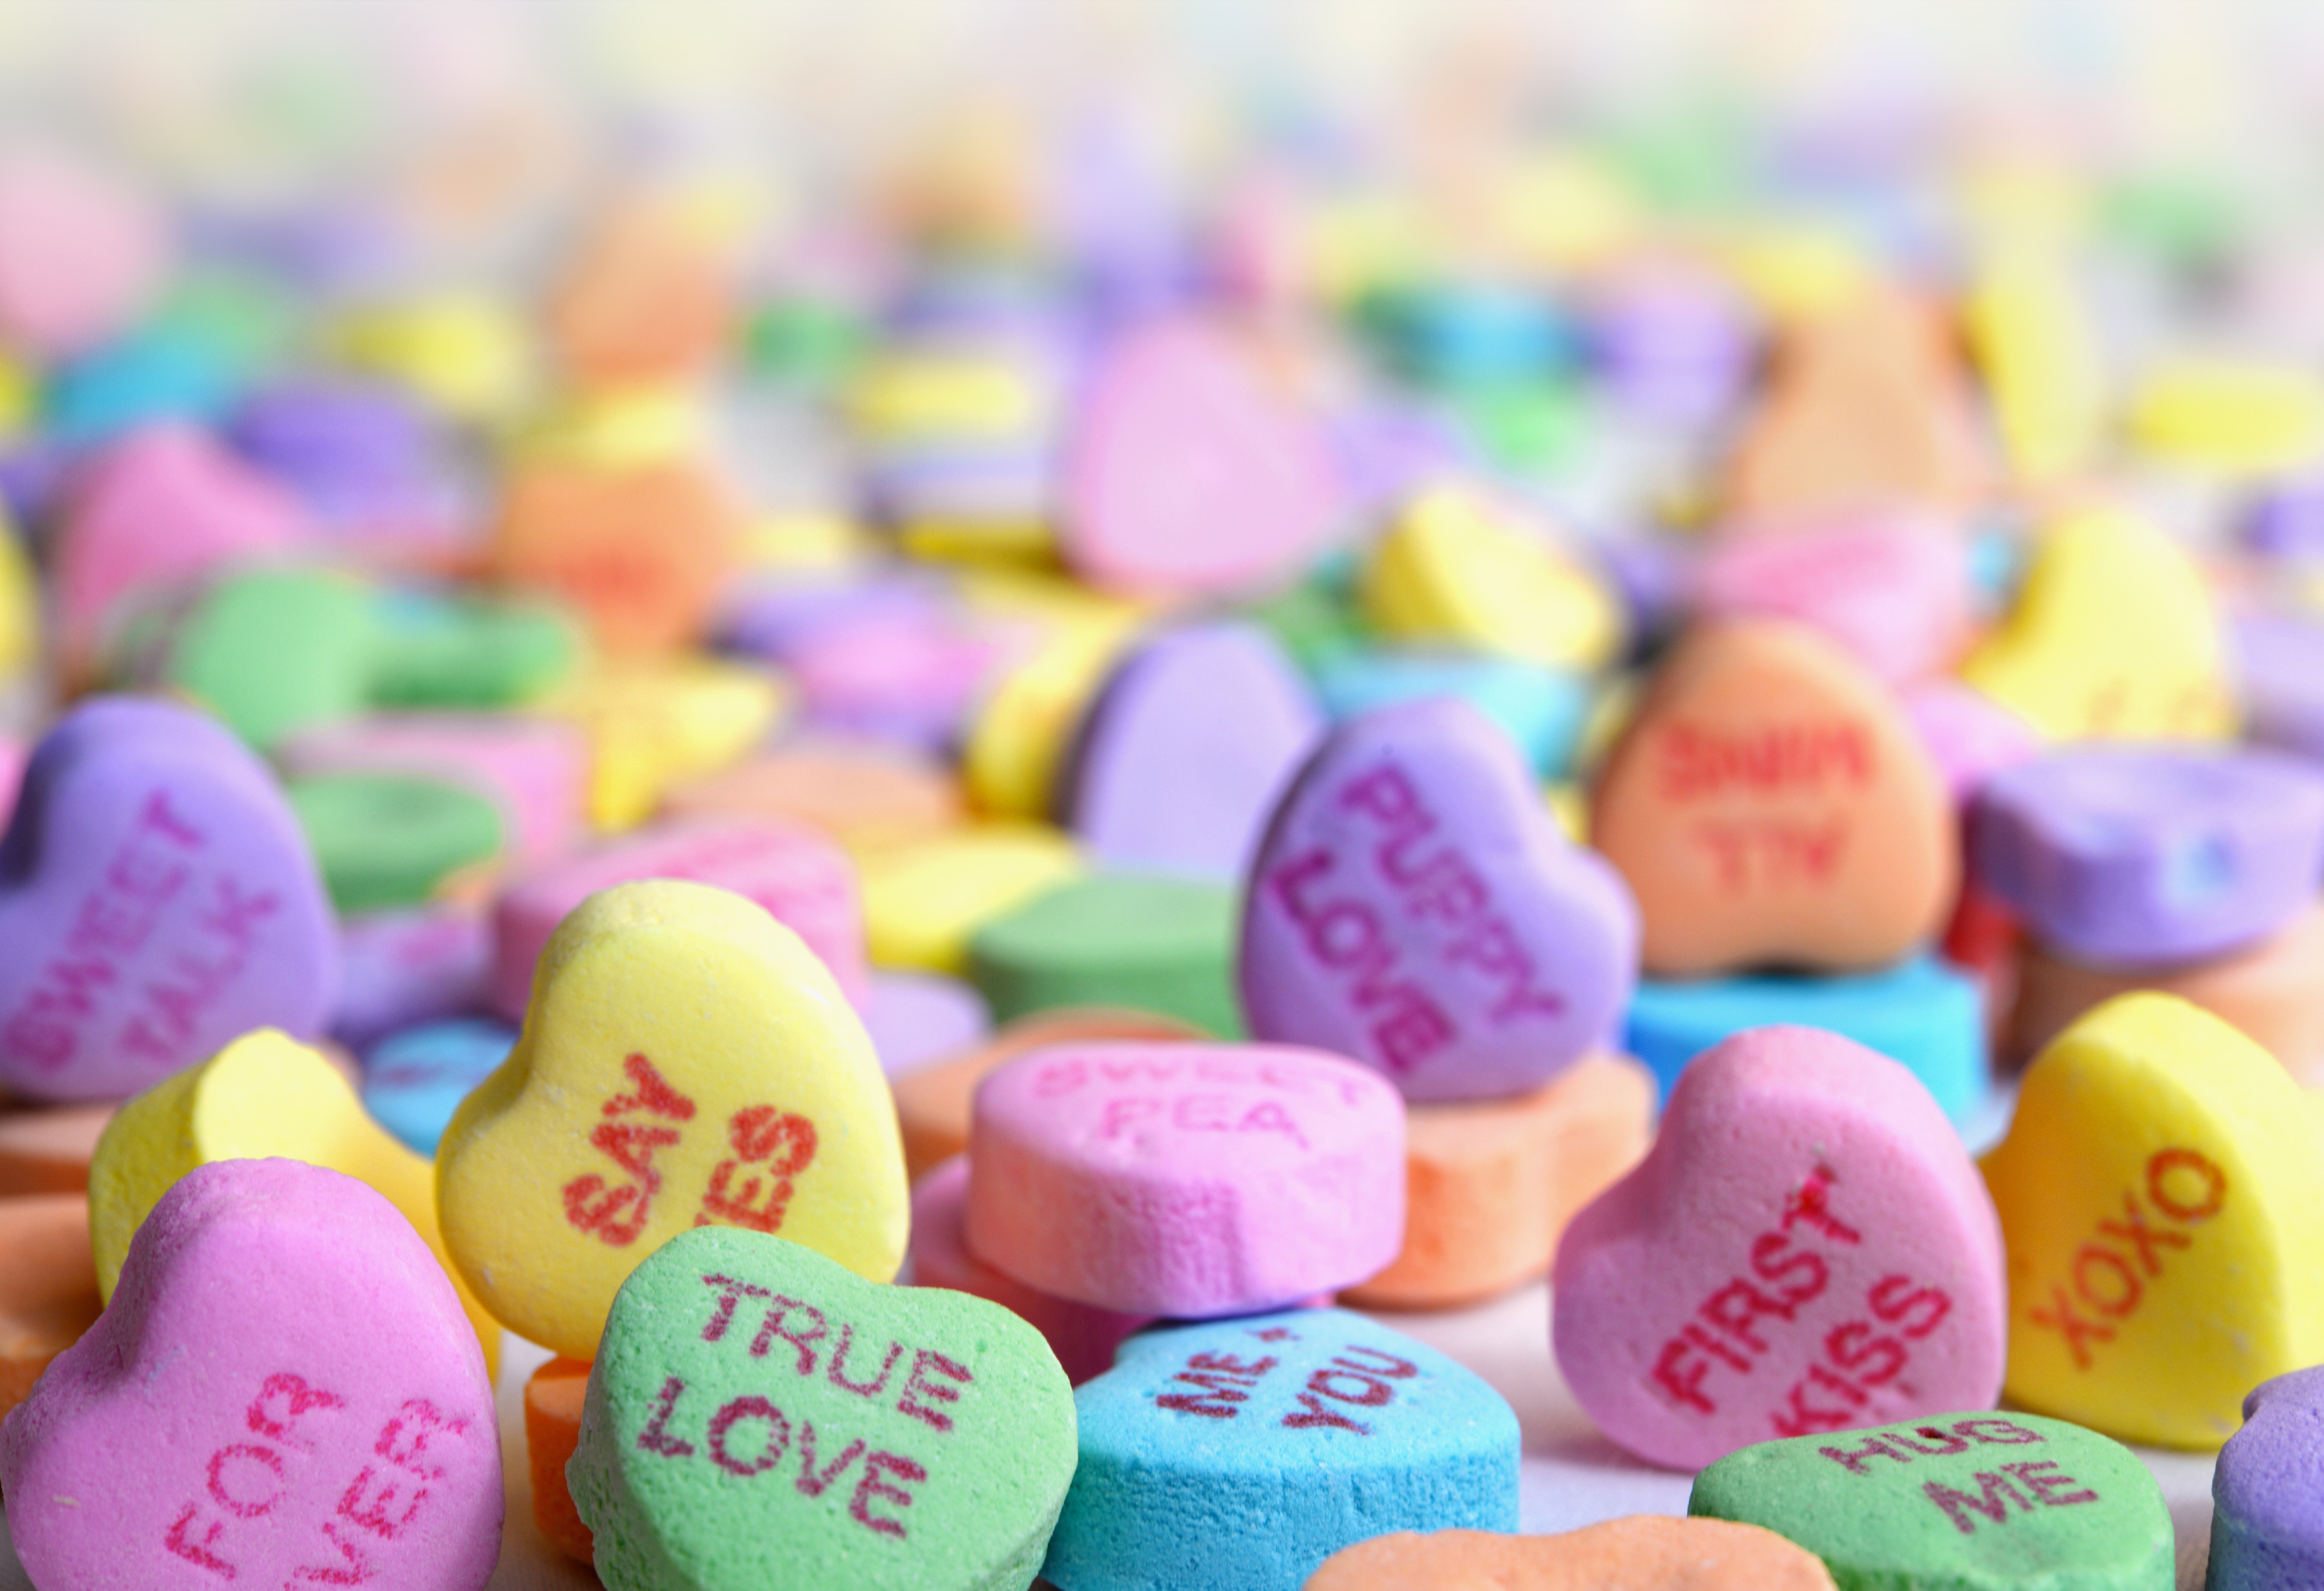
food, color, dessert, candy, sweetness, confectionery, sweethearts